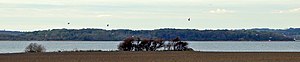
Vorsø
Vorsø i Horsens Fjord set fra Alrø
Vorsø i Horsens Fjord set fra Alrø
Vorsø er en 62 ha stor ø, som ligger ved Horsens Fjords nordlige bred. Den er, som landskabet omkring fjorden i det hele taget, resultatet af den seneste istids omflytninger med jorden, men desuden har landhævningen siden istiden givet øen en bræmme af lave strandenge og lavvandet kyst. Øen tilhører Miljøministeriet og er beboet af naturvejleder Jens Gregersen. Han bor på Vorsø med sin familie som den eneste. Vorsø er nemlig fredet, og der er adgang forbudt. Øen er kun tilgængelig via den gamle vadesti og der er kun adgang for offentligheden, i form af guidede ture, få dage om året. For at beskytte flora og fauna på øen er den lukket for offentlighedens adgang i perioden fra 1. april til 15. juli. Fredningshistorien og øens status som et levende, biologisk laboratorium gør den interessant langt ud over landets grænser